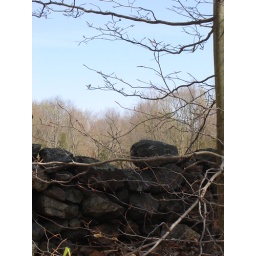
Old rock wall in the woods